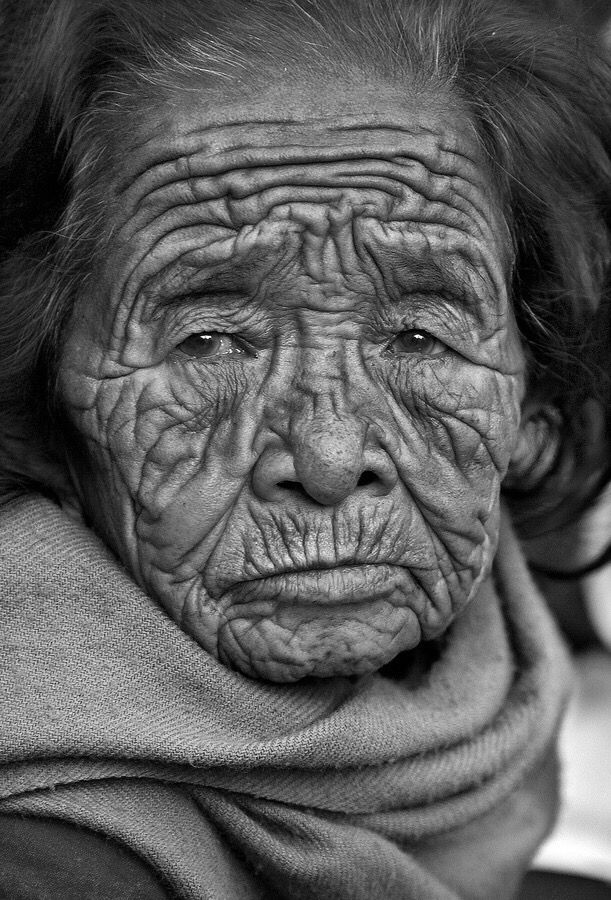
Portrait style: Real Portrait